Joo Koon

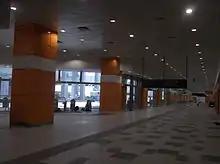
Joo Koon Bus Interchange.

Joo Koon MRT station is located at Joo Koon Circle in the eastern side of the industrial estate.